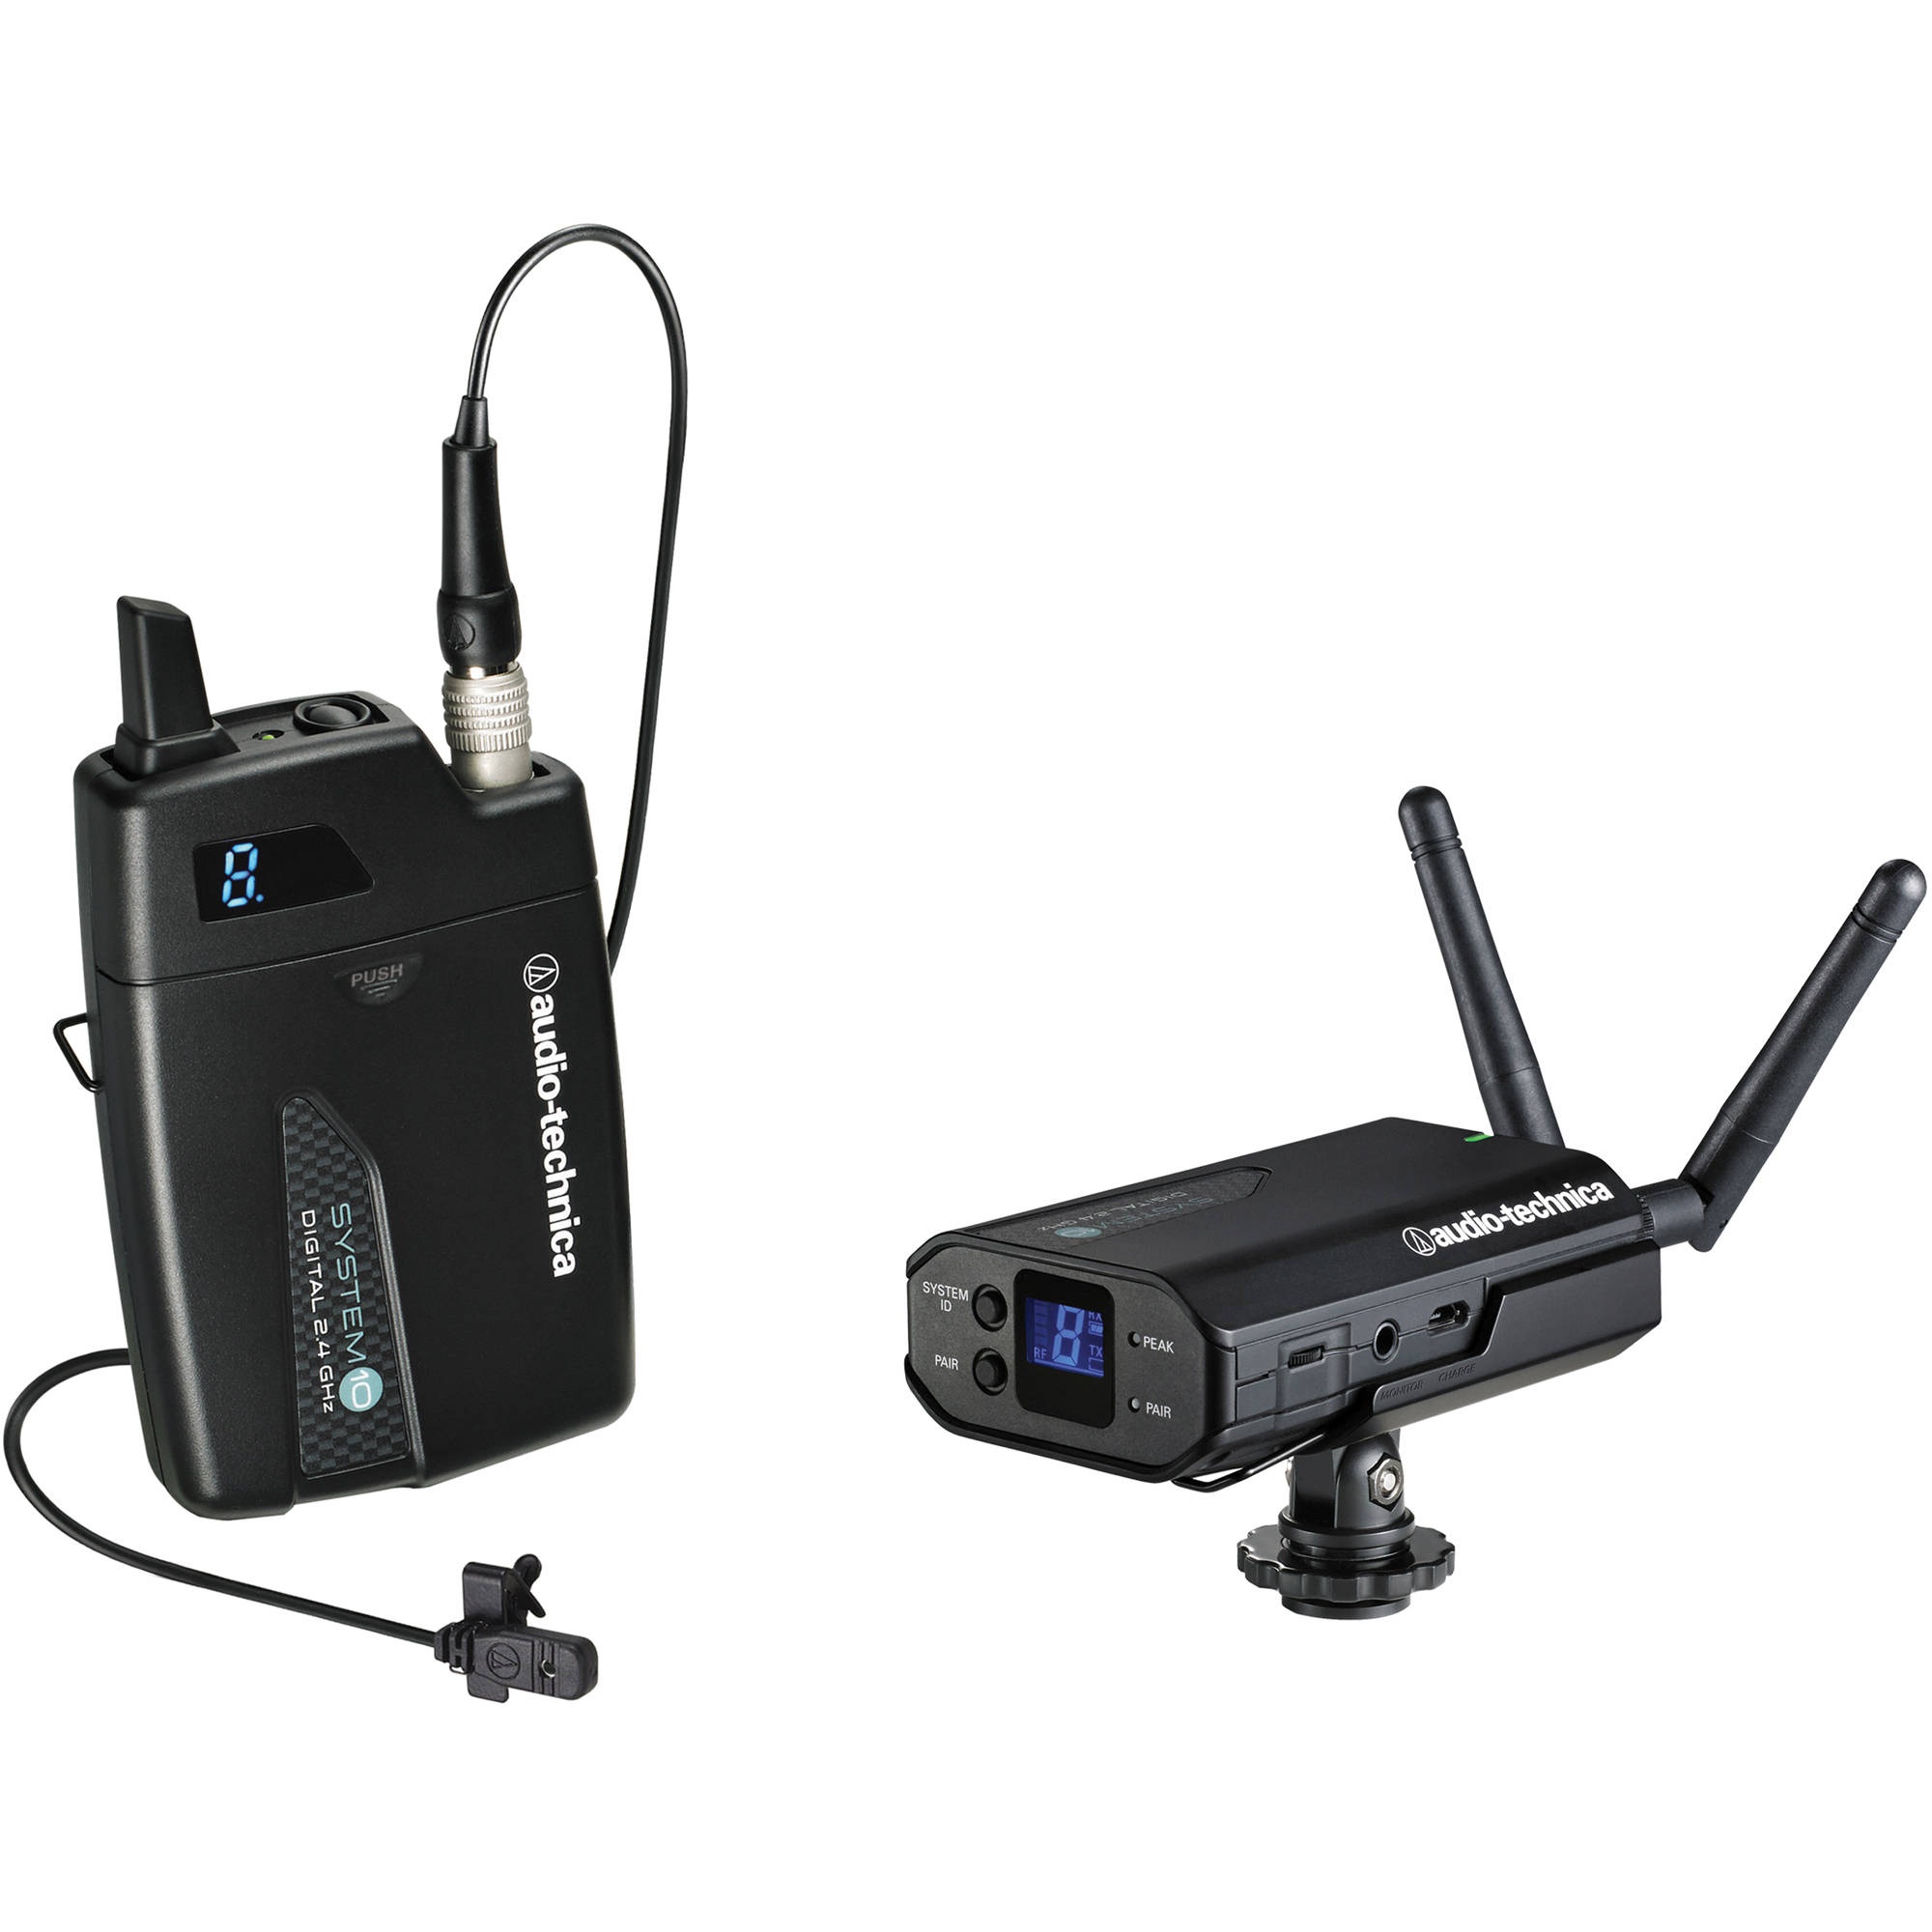
Audio-Technica ATW-1701 System 10 Camera-Mount Digital Wireless 2.4 GHz System - Transmitter Only
With its compact and portable design, the System 10 Camera-Mount high-fidelity digital wireless system is ideally positioned to capture media on the go. Perfect for video production, electronic news gathering (ENG) and every mobile application in between, the receiver features multiple mounting options to accommodate a variety of cameras and recording devices. Like all of the products in the System 10 digital wireless family, the Camera Mount provides three levels of diversity assurance: frequency, time and space. Instantaneous channel selection, sync and setup make the Camera-Mount extremely easy to use, while its digital 24-bit/48 kHz wireless operation provides the ultimate in sound quality and dependable performance. Also, as the receiver operates in the 2.4 GHz range, it remains completely free from TV interference at all times.
Brand: Audio-Technica
Category: Electronics > Audio > Audio Components > Audio Transmitters